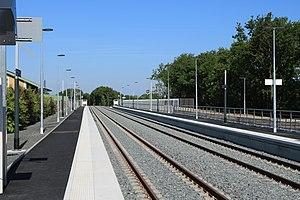
La gare de Torfou - Le Longeron - Tiffauges est une gare ferroviaire française de la ligne de Clisson à Cholet, située sur le territoire de la commune déléguée de Torfou, intégrée à Sèvremoine, dans le département de Maine-et-Loire, en région Pays de la Loire. Son nom se réfère aux bourgs de Torfou, Le Longeron et Tiffauges, qui se trouvent aux alentours.